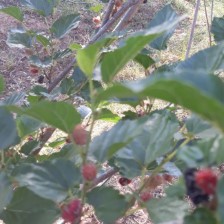
Variety: ChiangMai60